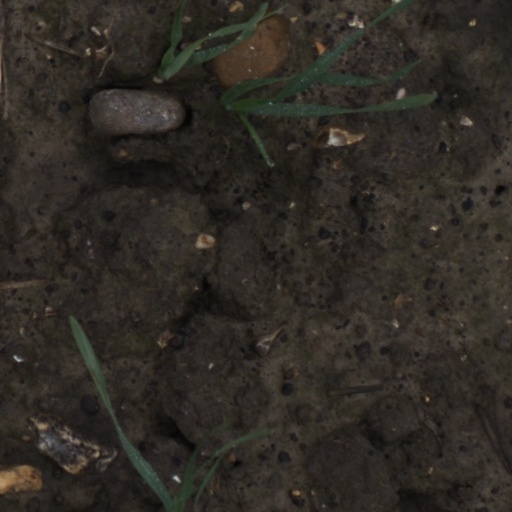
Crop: wheat